Howling

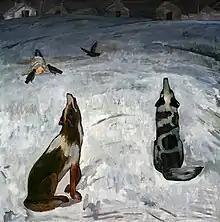
Painting of howling wolves by Ochir Kikeev (1988)

Outside of canines, the howler monkey is also noted for behavior characterized as howling. As their name suggests, vocal communication forms an important part of their social behavior. They each have an enlarged basihyal or hyoid bone, which helps them make their loud vocalizations. Group males generally call at dawn and dusk, as well as interspersed times throughout the day. Their main vocals consist of loud, deep, guttural growls or "howls". Howler monkeys are widely considered to be the loudest land animals. According to "Guinness Book of World Records", their vocalizations can be heard clearly for . The function of howling is thought to relate to intergroup spacing and territory protection, as well as possibly to mate-guarding.